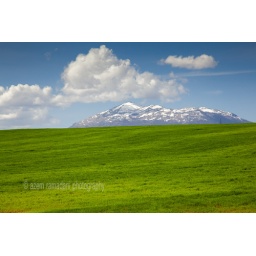
Pashtrik mountain over a green field in Kosovo